The AA

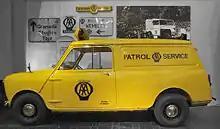
Automobile Association roadside assistance BMC Minivan

After the war, the AA led protests against petrol rationing, which was repealed in 1950. 1949 saw the launch of a night-time breakdown and recovery service, initially in London only, then extended nationwide. The "AA Insurance" brokerage service was started in 1967. The organisation campaigned for the compulsory wearing of seat belts, and for the introduction of unleaded petrol. Seat belt legislation became law in the United Kingdom on 1 January 1983 with the Transport Act 1981. The AA has lobbied successive governments over what they describe as 'unfair motoring taxes'.